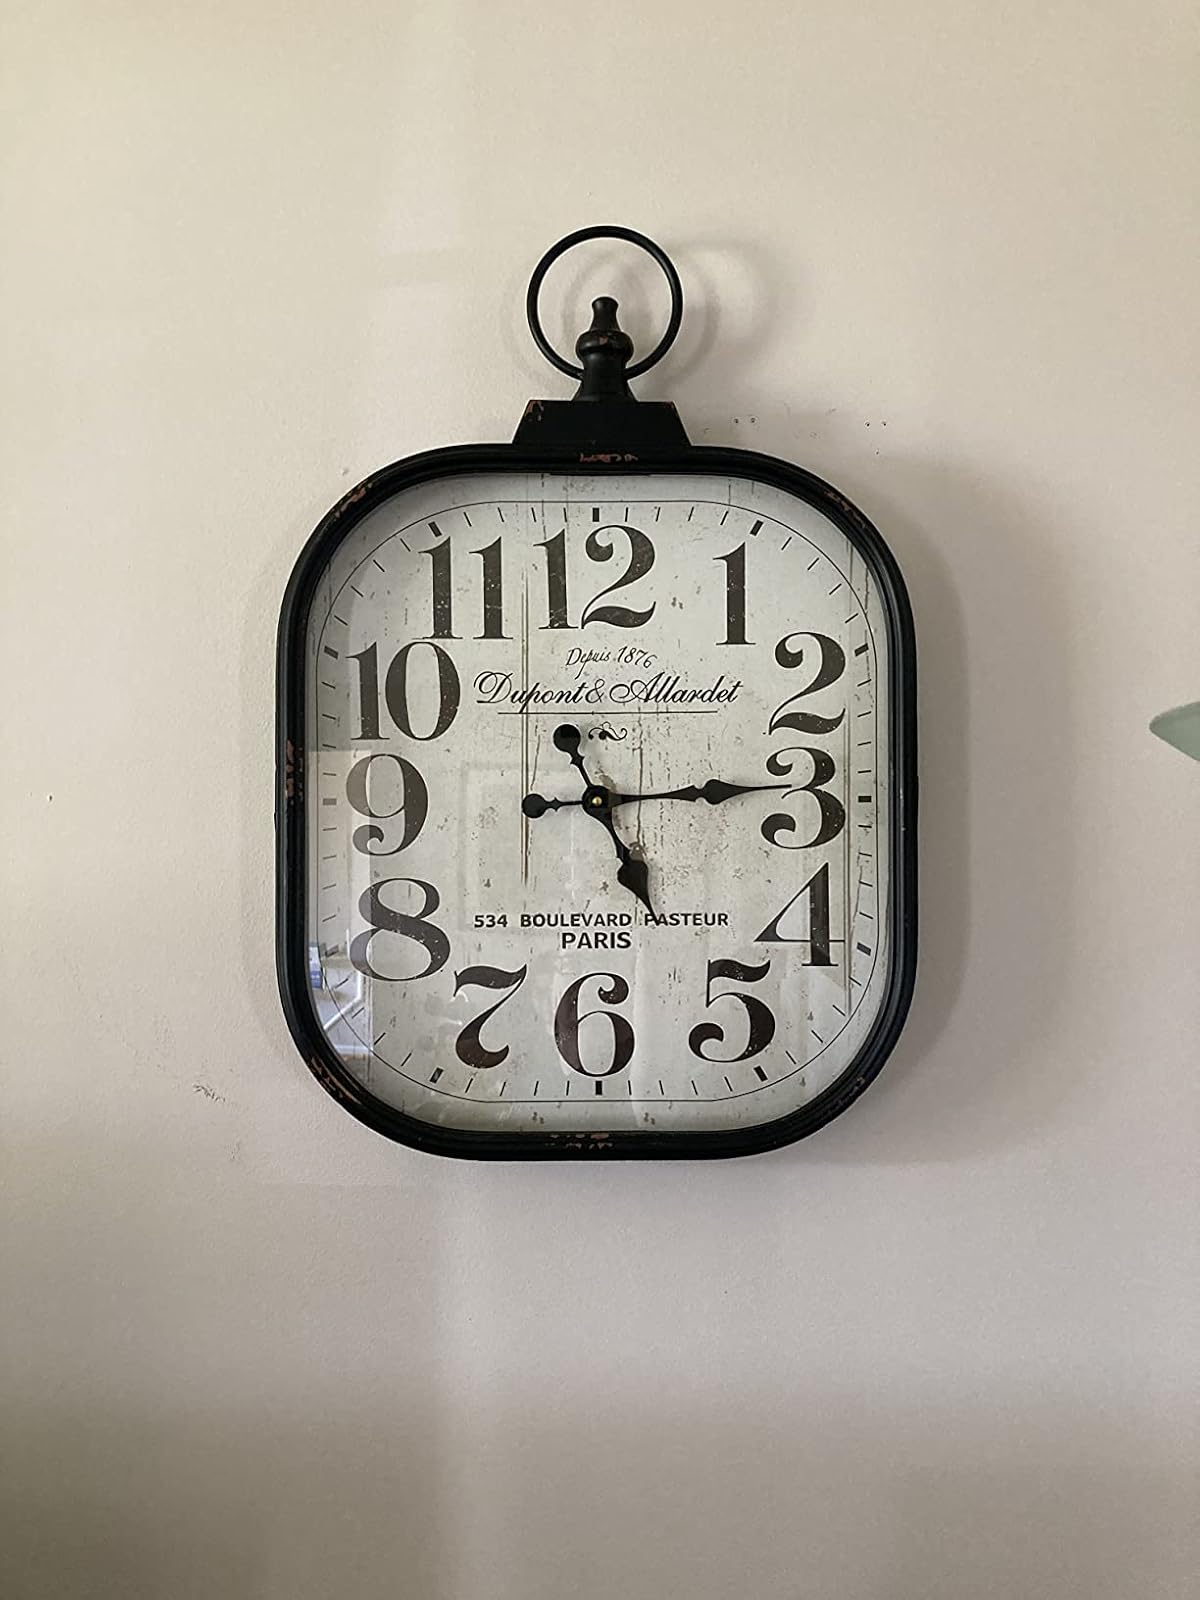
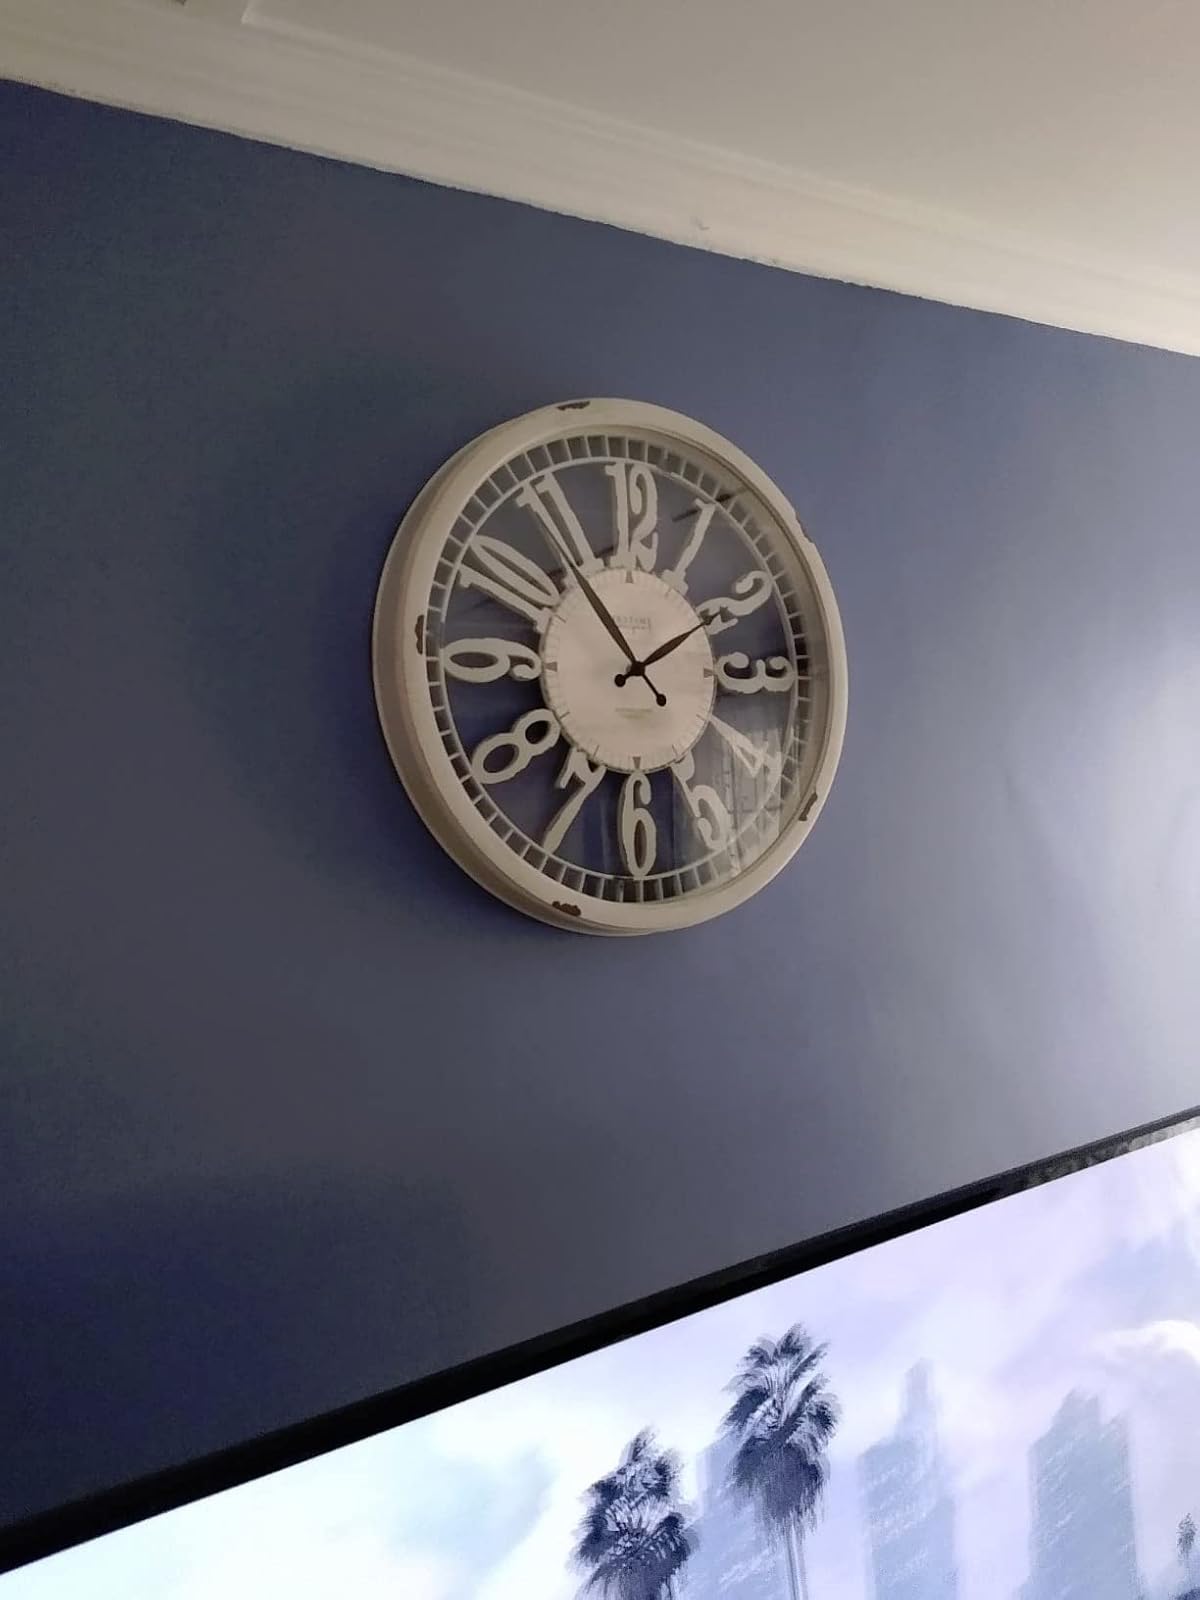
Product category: clock
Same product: no